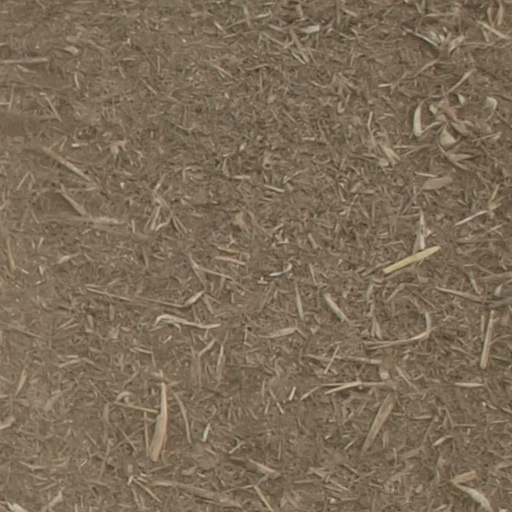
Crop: maize; corn